Lamborghini Marzal

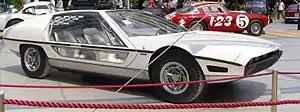
Side view of the Marzal

Designed by Marcello Gandini of Bertone, it was created to supply Ferruccio Lamborghini with a true four-seater car for his lineup which already included the 400GT 2+2 and the Miura. Mr. Lamborghini initially viewed the creation of the Marzal as advertising rather than a production model, stating: